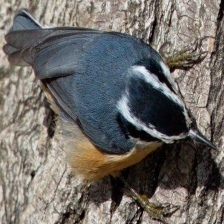
Species: CRESTED NUTHATCH
Scientific name: SITTA CAROLINENSIS